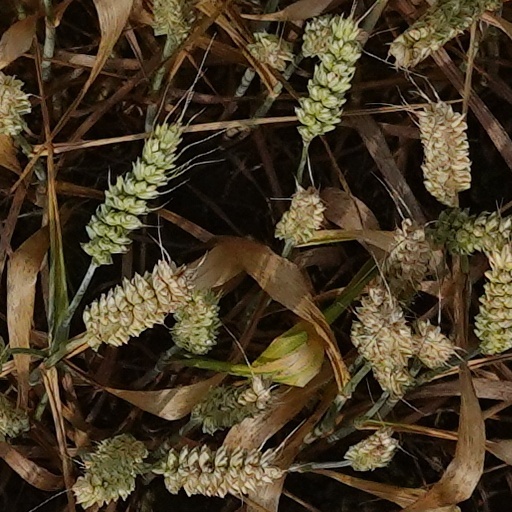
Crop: wheat